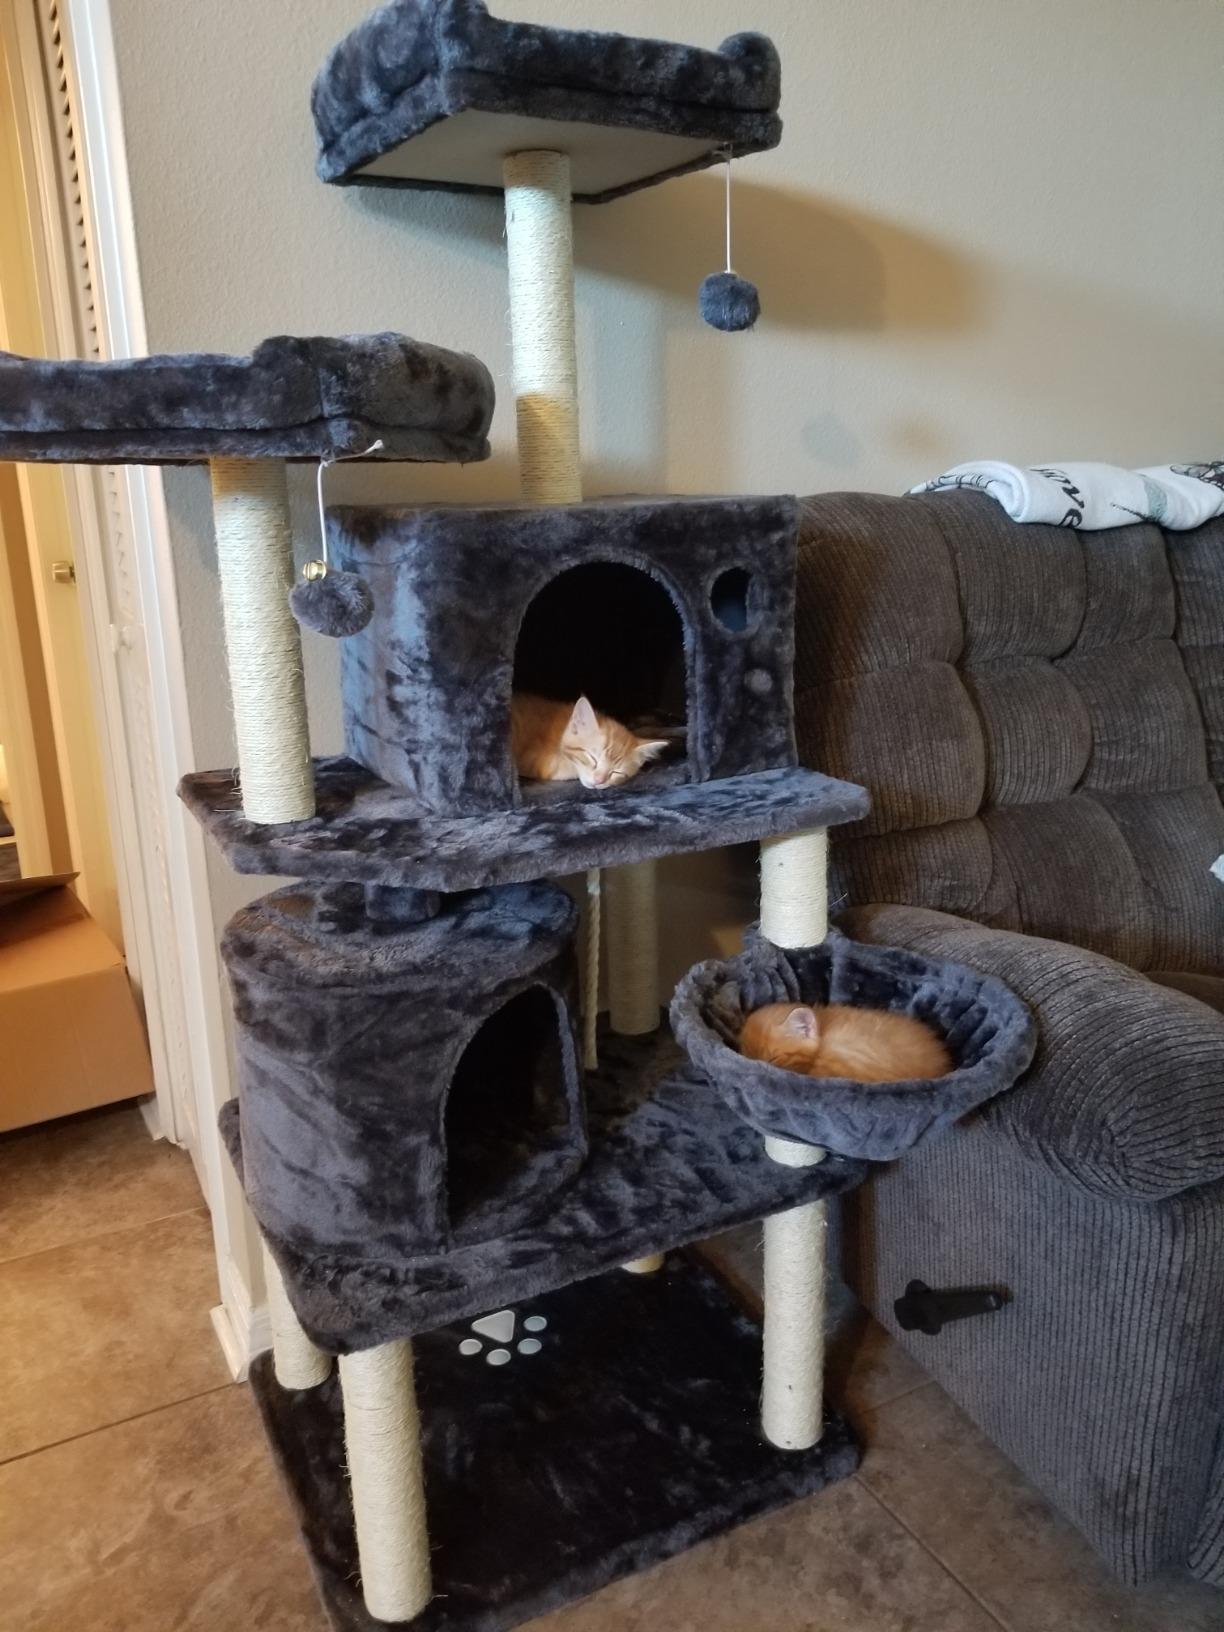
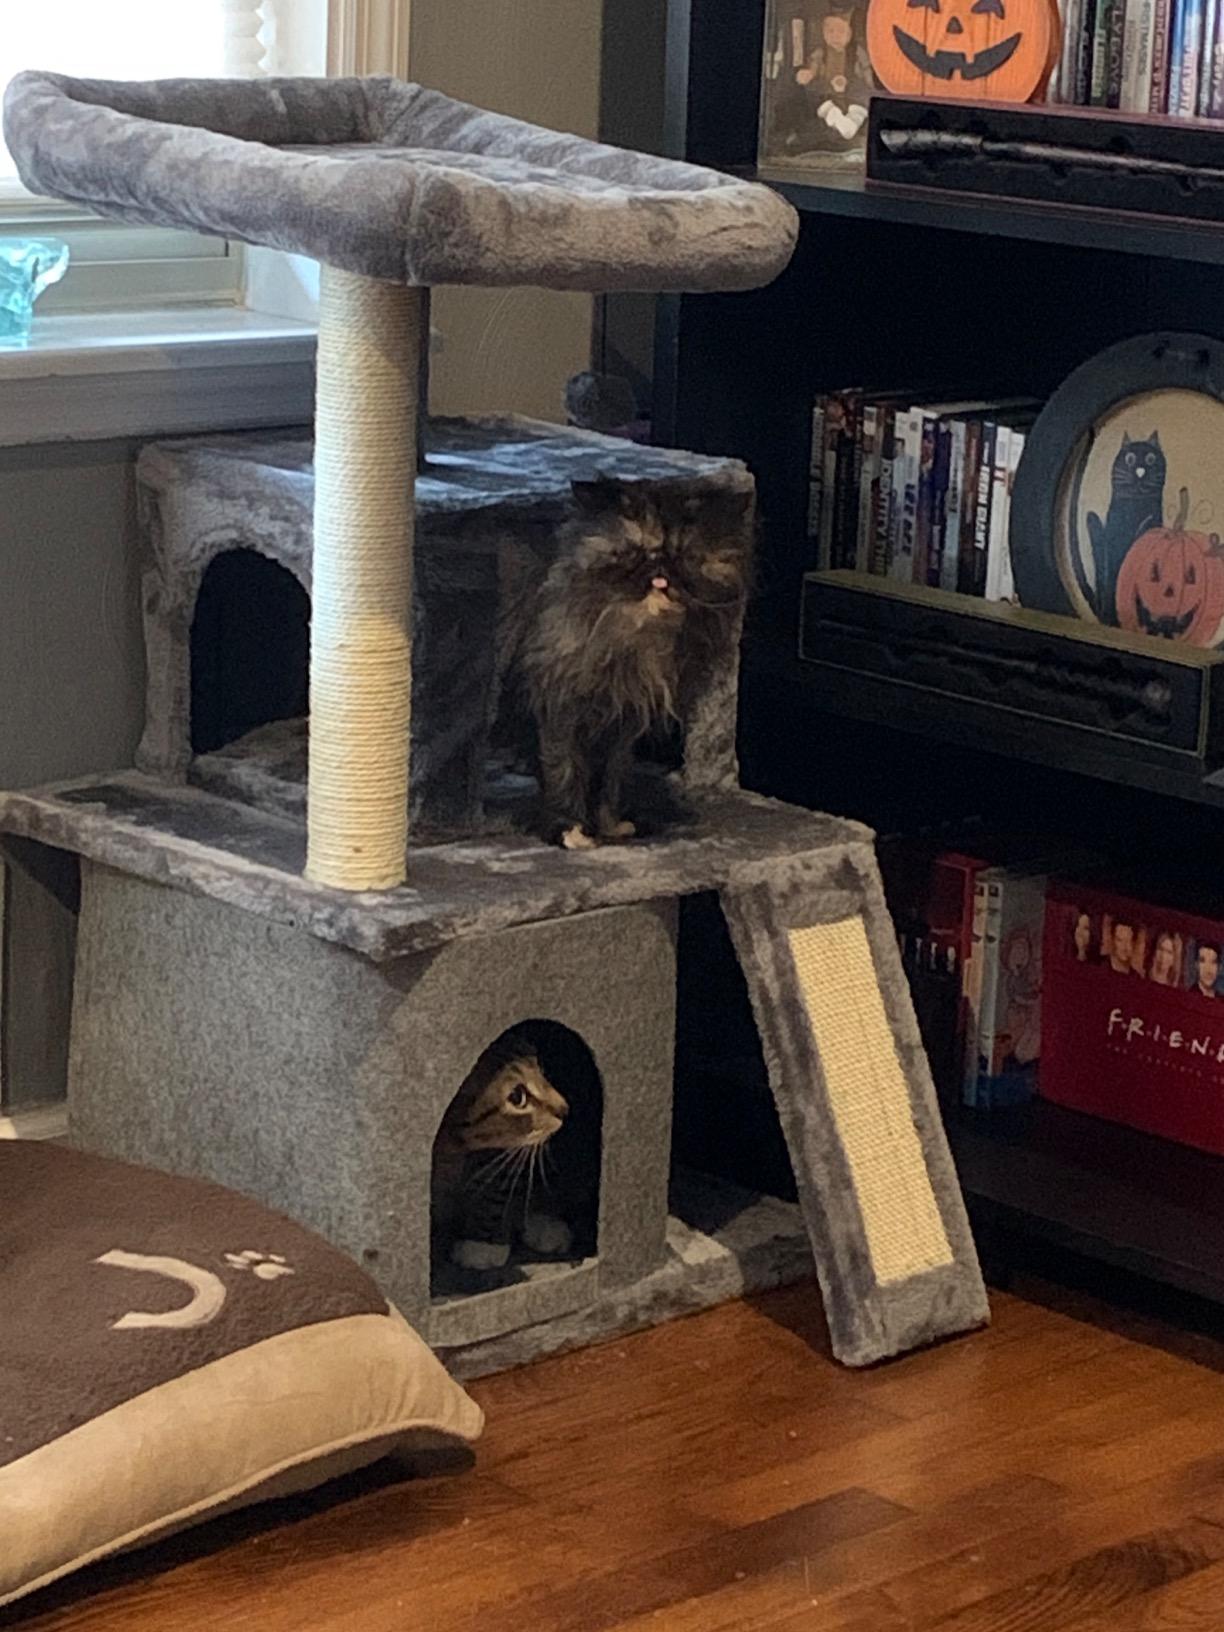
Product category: items_cat tree
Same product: no